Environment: real
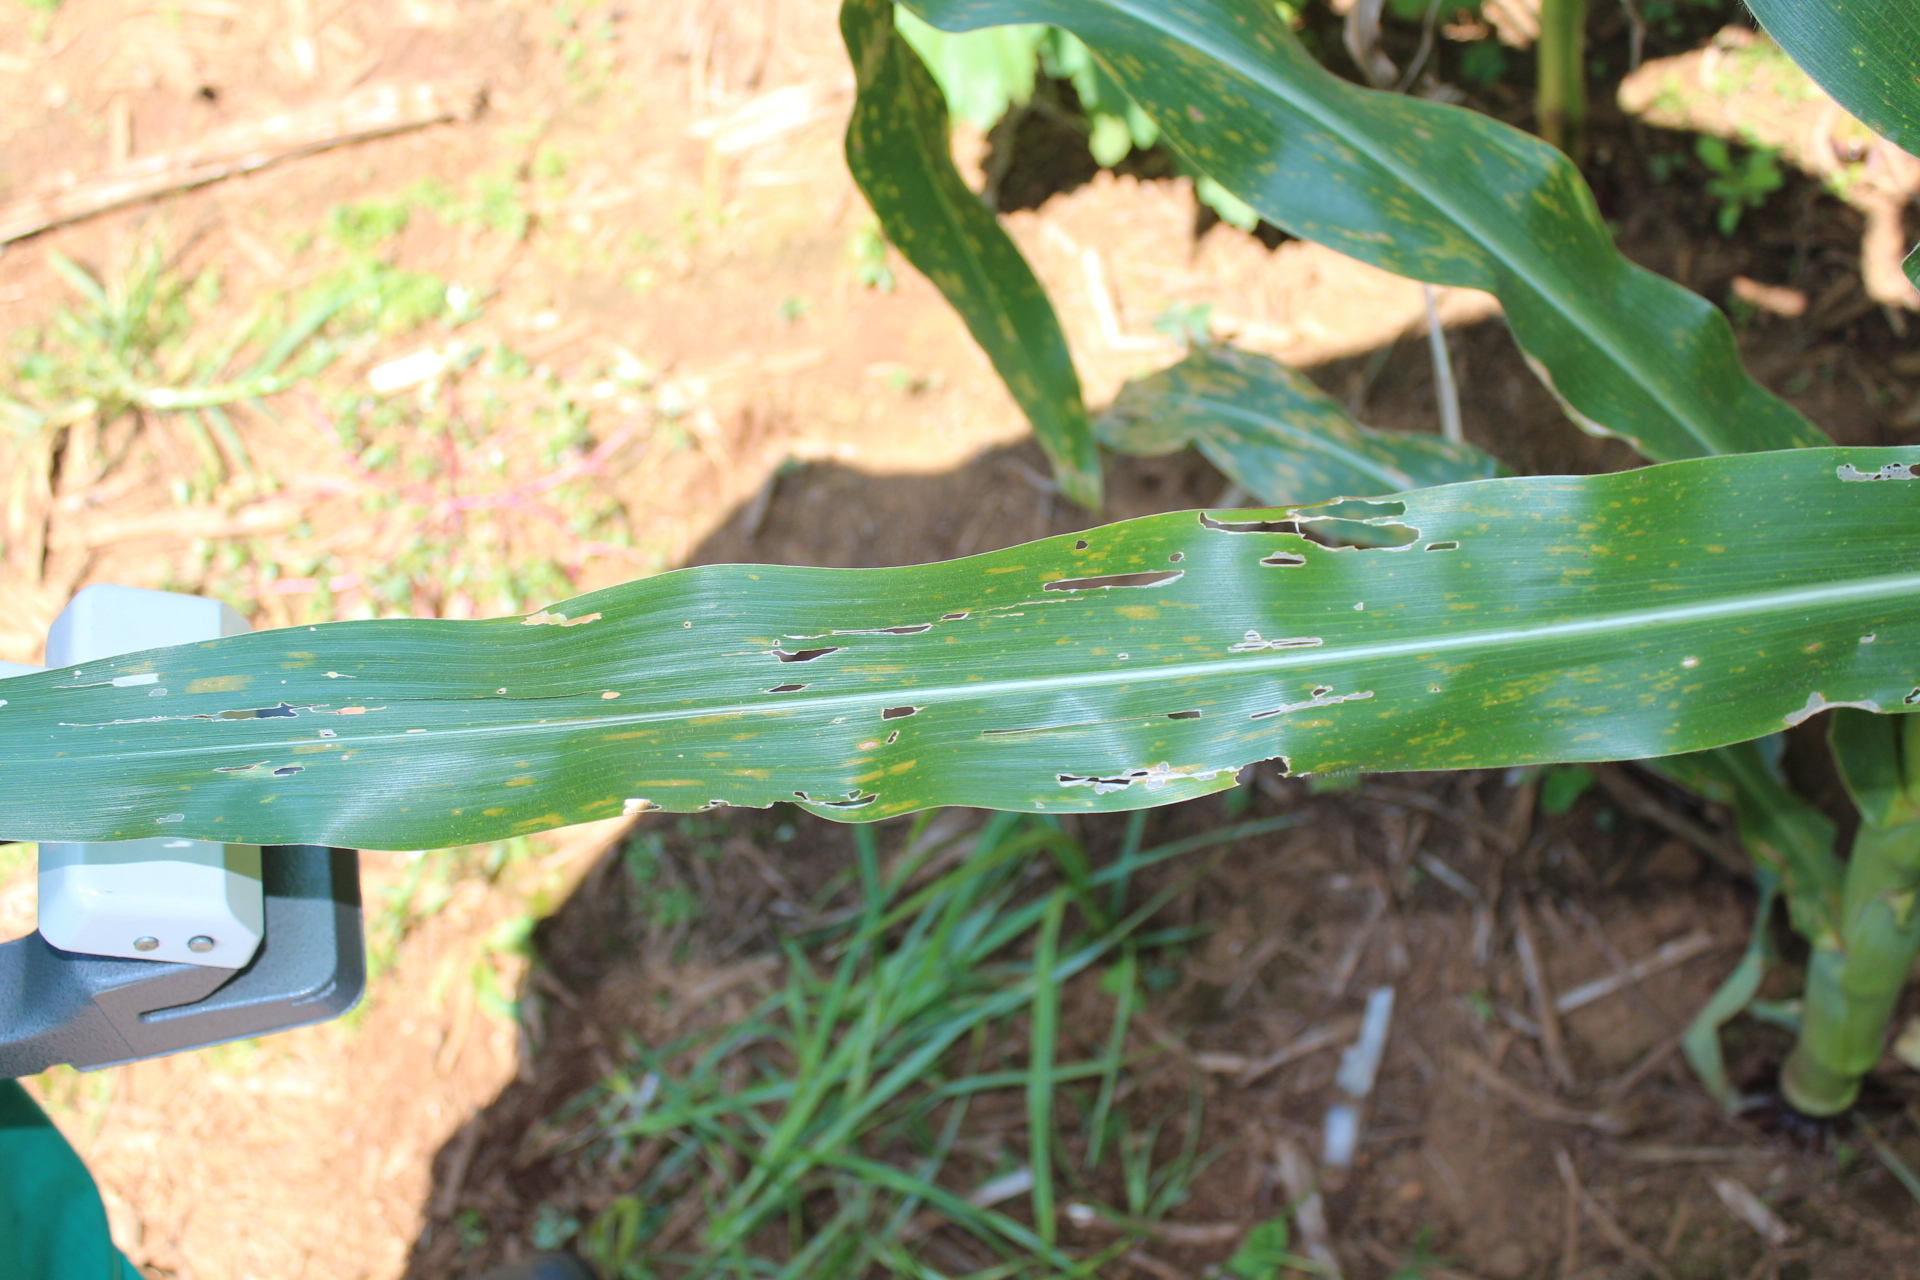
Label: gray_leaf_spot